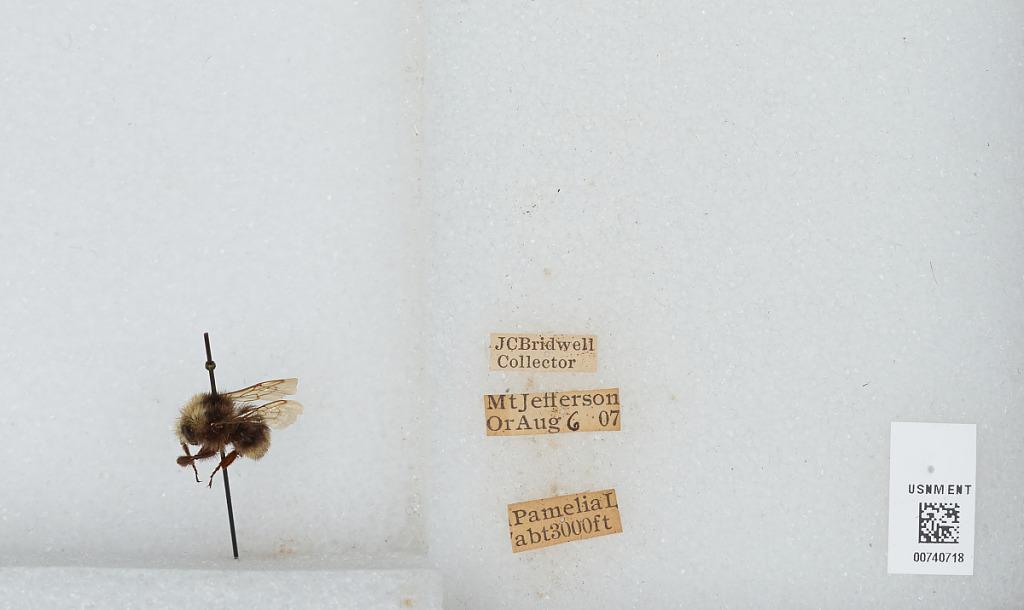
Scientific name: Bombus (Pyrobombus) vandykei (Frison)
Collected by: J. Bridwell
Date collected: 1907-8-6
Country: United States
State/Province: Oregon
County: Linn
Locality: Mount Jefferson, Pamelia Lake
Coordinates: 44.6517, -121.845